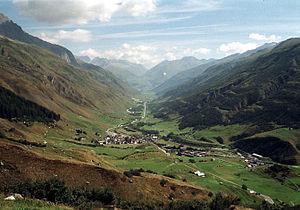
L'Urseren est une vallée de la Reuss située dans le canton d'Uri, en Suisse.